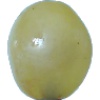
Label: Grape White 1